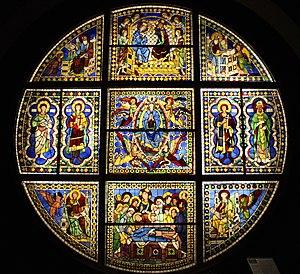
Maestro di Badia a Isola est un peintre italien siennois anonyme, actif entre 1285 et 1315 environ.